William Stanley (inventor)

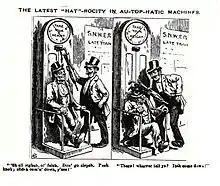
Caricature in Scraps magazine. The heading reads 'The latest "Hat"-rocity in au-top-hatic machines'. There are two parts to the caricature, both showing the machine (labelled "Take your height") with two inebriated bowler-hatted men. One is sitting on the machine, and the other is standing alongside. In the first part, the caption reads "'Sh all righsh ol' felah. Don' go slepsh. Push knob; slidesh oom'n'down, y'see!"; In the second part, the standing man had stuck the sitting man on the head with an umbrella. The caption reads "There! wharrer tell ye? Itsh come down!"

A cast-iron clock tower was erected in South Norwood at the junction of Station Road and the High Street in 1907 to mark the golden wedding anniversary of William and Eliza Stanley, as a measure of the esteem in which they were held in the locality.